Conservation in Costa Rica

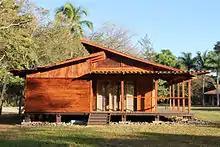
Classroom of Earth University in Costa Rica - a carbon neutral university

Costa Rica stands out among nations for its ambitious commitment to reducing carbon emissions, as evidenced by its National Decarbonization Plan. This plan targets achieving net-zero emissions by 2050 and has been identified as highly promising in a RAND study.